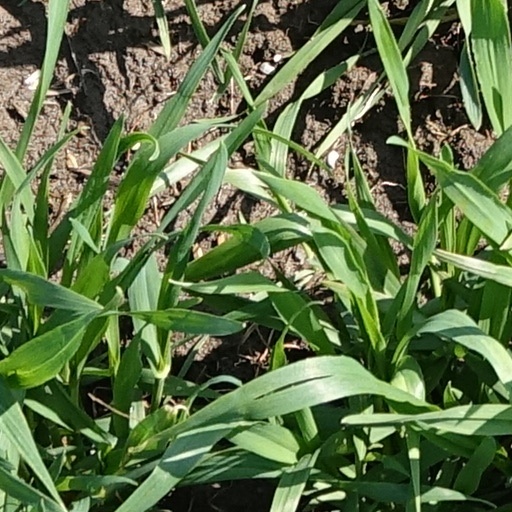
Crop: wheat